2022 Austrian presidential election

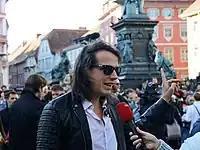
Dominik Wlazny (alias Marco Pogo) campaigning in Graz on 23 September 2022

After the announcement of the seven official candidates on 7 September, the intensive campaign period started. President Alexander Van der Bellen (Green Party) decided not to participate in any TV debates with his challengers, citing that the "integrity of the office should not be harmed" and "his predecessors as President who ran for re-election also did not participate in TV debates". Some of Van der Bellen's opponents, such as Walter Rosenkranz (FPÖ) and Gerald Grosz (Independent, ex-FPÖ, ex-BZÖ) attacked him for his refusal to debate them and called him a "coward".